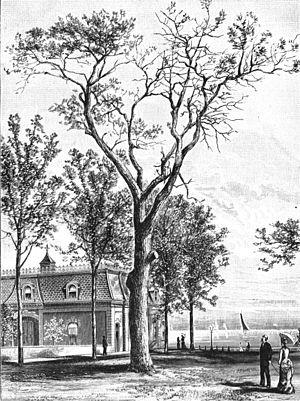
La bataille de Fort Dearborn est un affrontement entre des soldats américains et des Amérindiens Potawatomis qui se déroula le 15 août 1812, près de Fort Dearborn sur le site de l'actuelle ville de Chicago. La bataille, qui eut lieu pendant la guerre anglo-américaine de 1812, fait suite à l’évacuation du fort ordonnée par William Hull, commandant de l’armée américaine du Nord-Ouest.